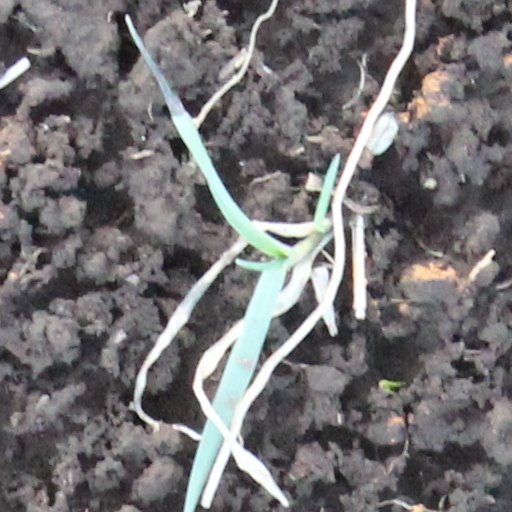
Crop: wheat